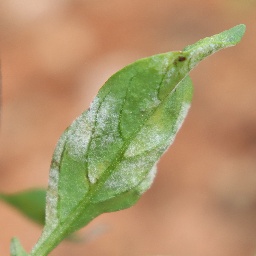
Label: powdery mildew